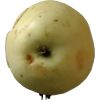
Label: Apple hit 1